Attack at EP-CYG-4

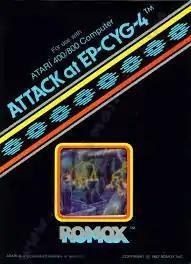

Attack at EP-CYG-4 is a shoot 'em up video game created by Mike Edwards for Atari 8-bit computers and published by his company BRAM, Inc. in 1982. It allows two players to cooperatively control the action against a computer enemy, in a fashion similar to Synapse Software's "Survivor", also released in 1982. "EP-CYG-4" was the first of Edwards' game efforts, and its success led to the creation of "Zombies", which was published by Electronic Arts as "Realm of Impossibility".